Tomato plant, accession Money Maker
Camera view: tilt-top (135 deg); turntable rotation: 120 degrees
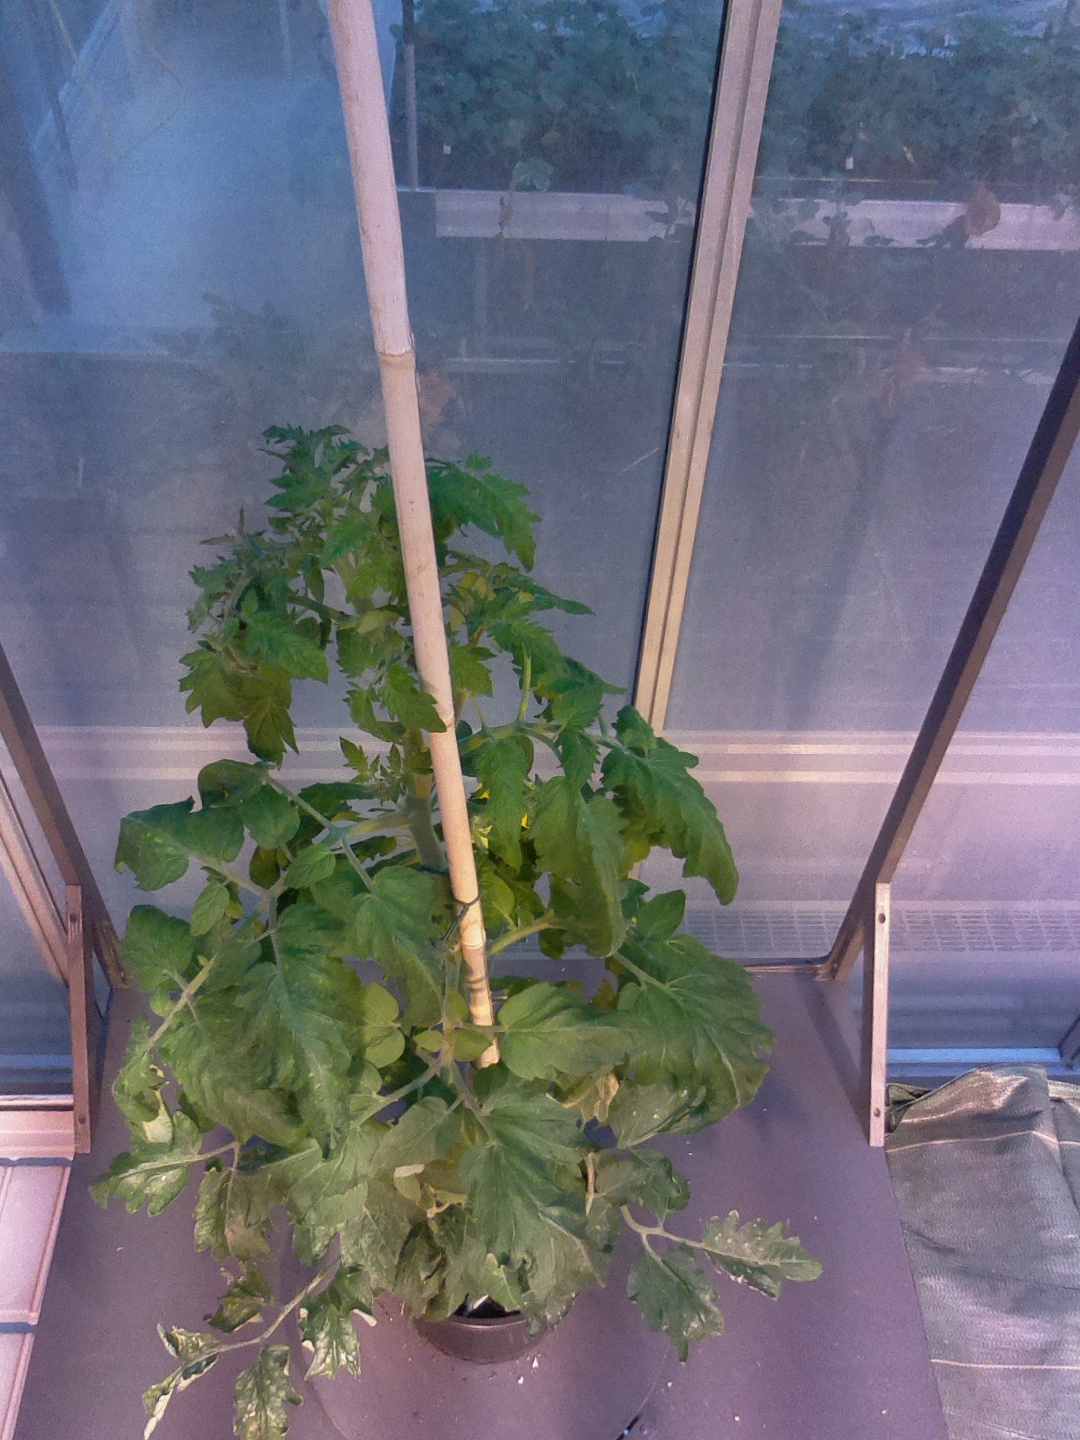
BBCH growth stage 69: End of flowering, 90%-100% of flowers open, more petals falling